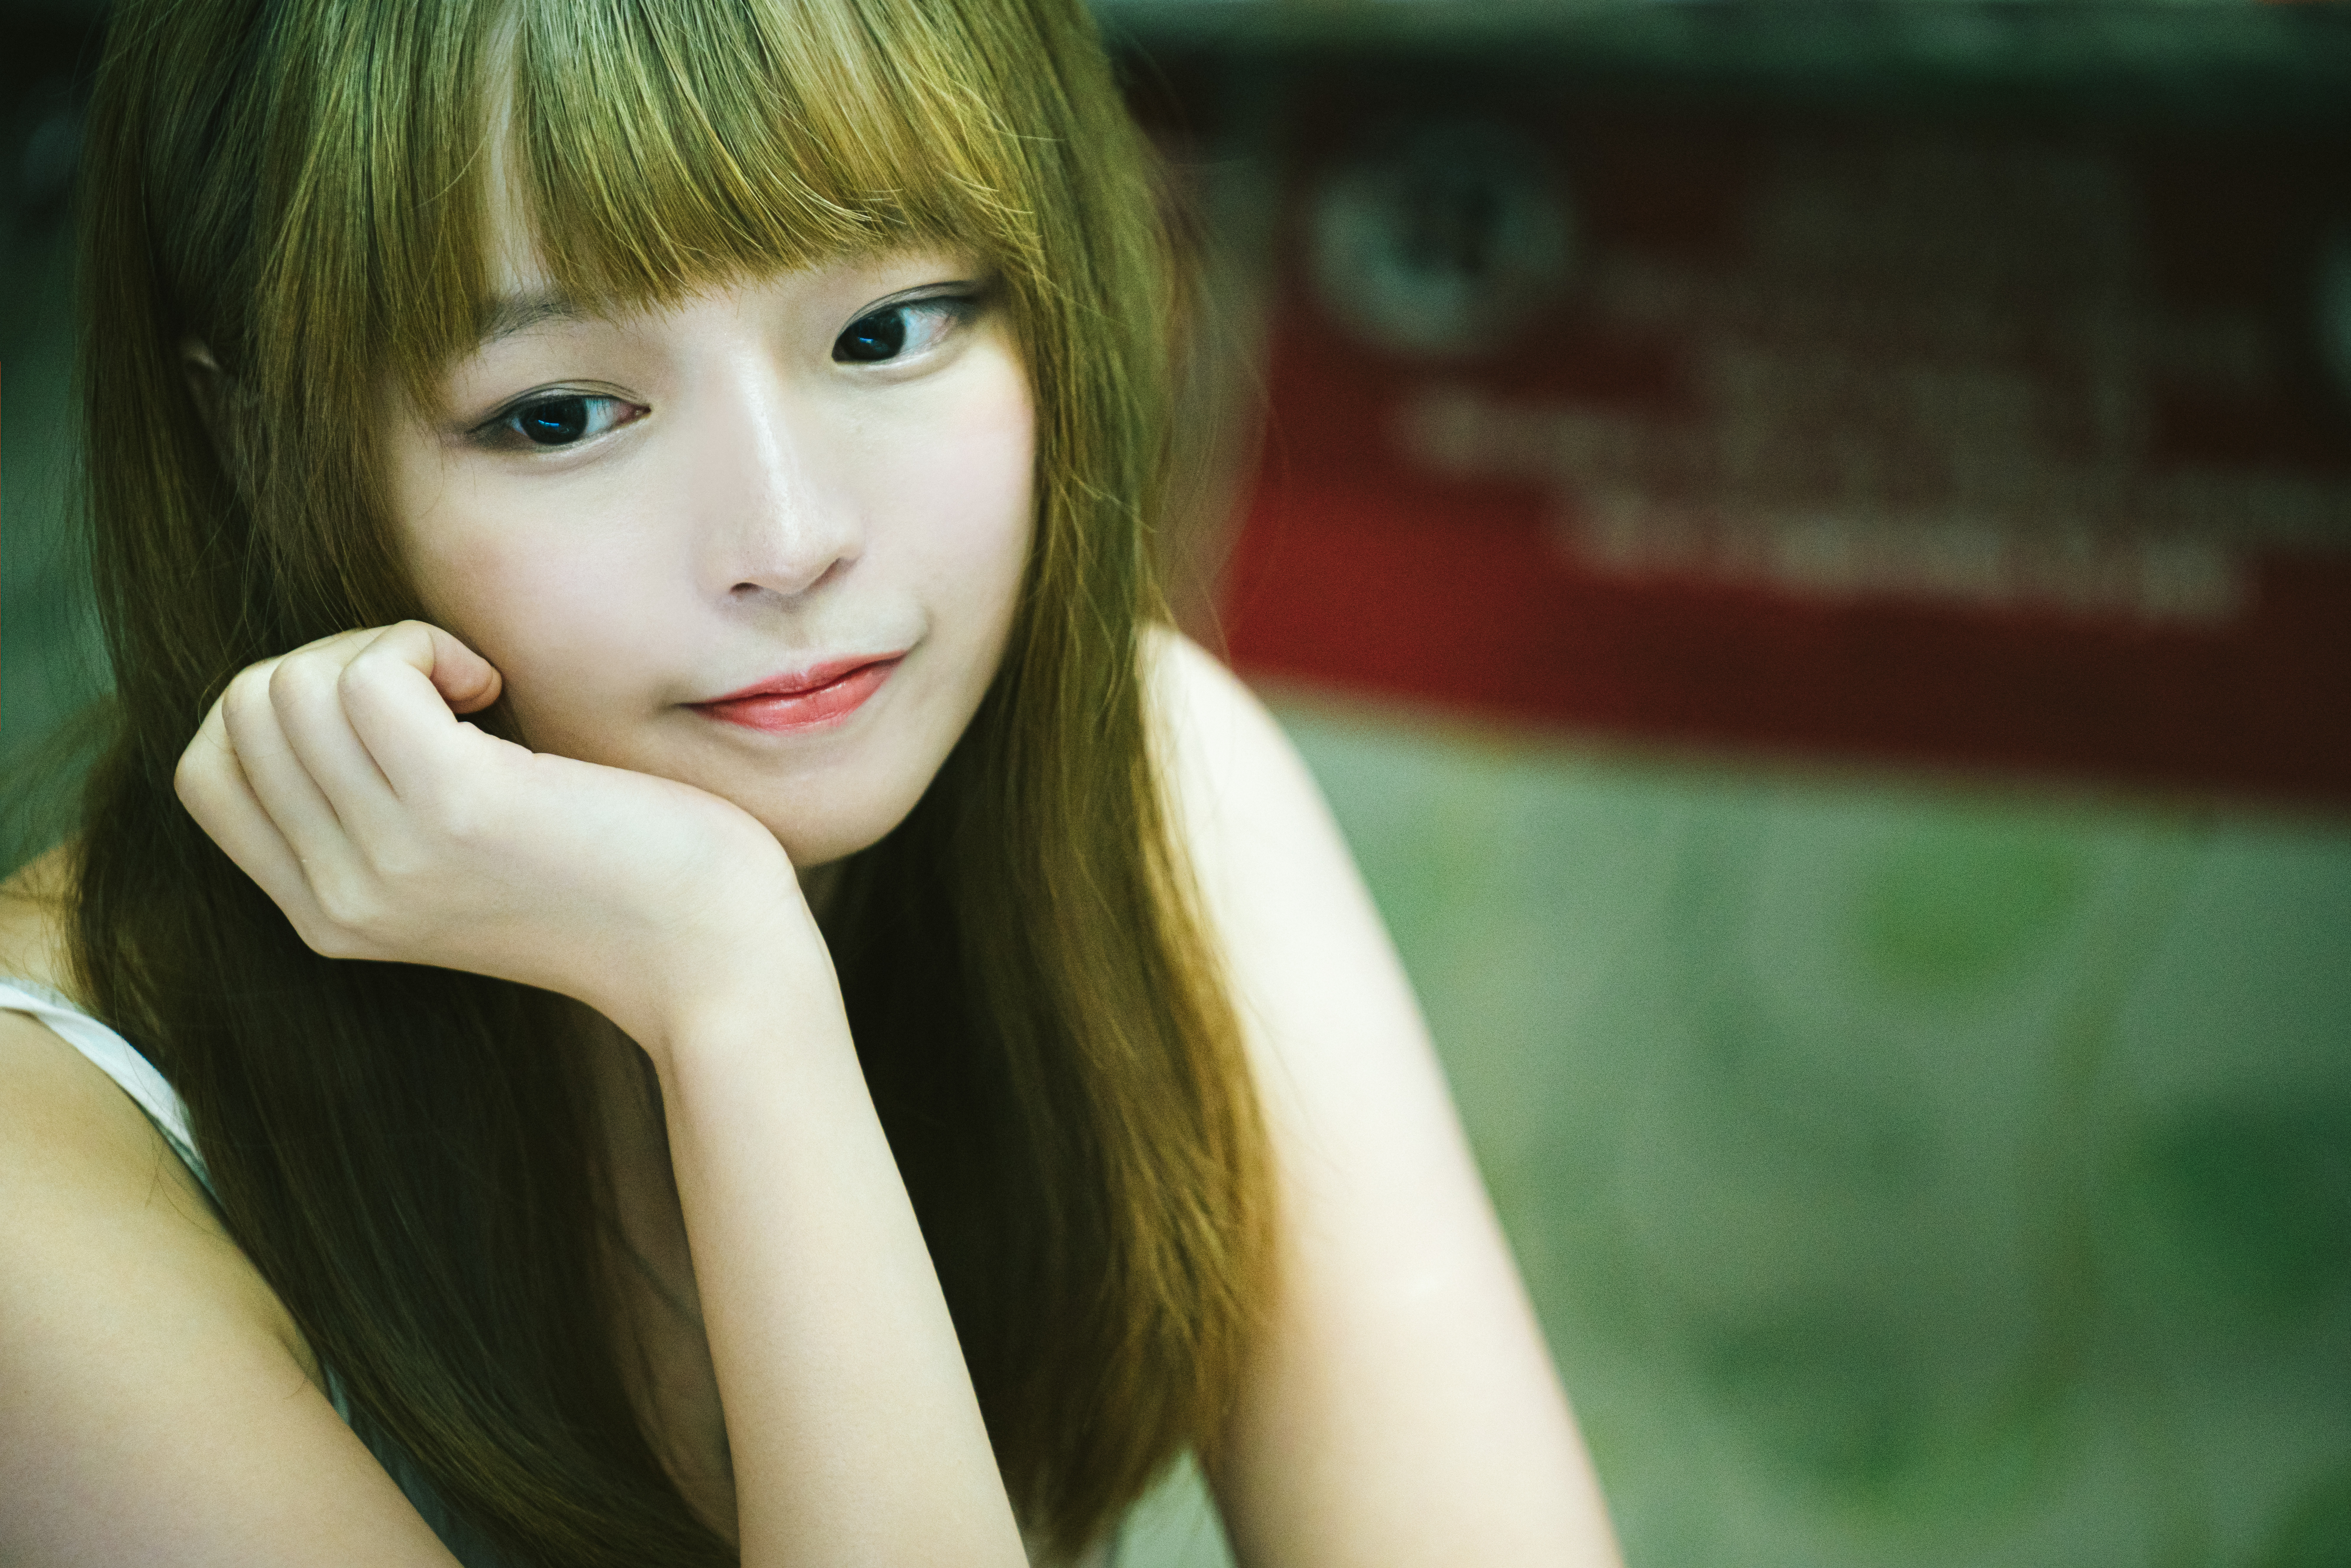
girl, hair, face, beauty, lady, skin, lip, green, hairstyle, eye, bangs, long hair, photography, portrait photography, model, brown hair, smile, black hair, japanese idol, eyelash, portrait